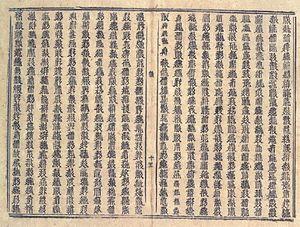
La pagode carrée de Baisikou était une pagode en brique située dans une vallée isolée des monts Helan à une dizaine de kilomètres des pagodes jumelles de Baisikou dans la région autonome du Ningxia en Chine. Son étude archéologique a révélé qu'elle avait été construite en 1075, qu'elle comportait 13 étages et qu'elle était bordée à l'ouest par un temple bouddhiste aux tuiles vernies en bleu et en vert. L'existence de ce temple se reflète aussi dans le nom Baisikou qui signifie « Vallée du temple de la prosternation ».